Roger Milhau

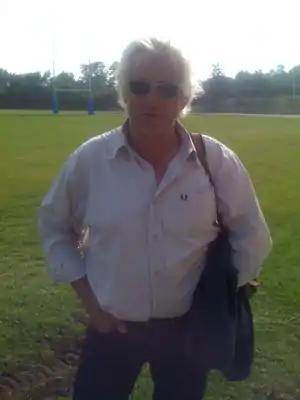
Roger Milhau

Roger Milhau (born 29 March 1955) is a retired French middle-distance runner who competed primarily in the 800 metres.